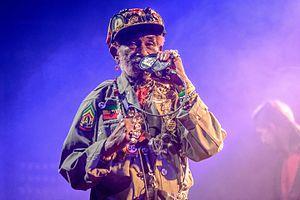
Lee « Scratch » Perry est un producteur et musicien jamaïcain né en 1936.